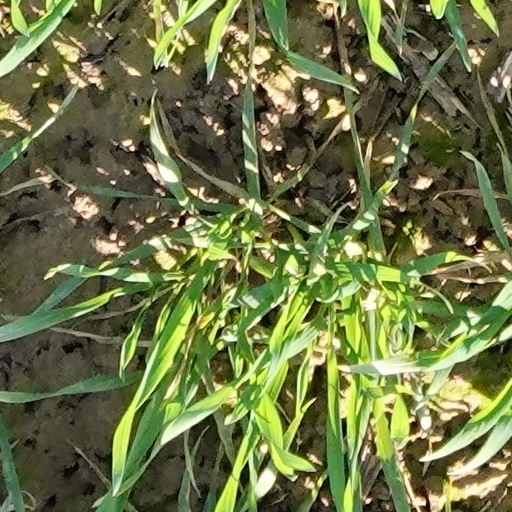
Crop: wheat